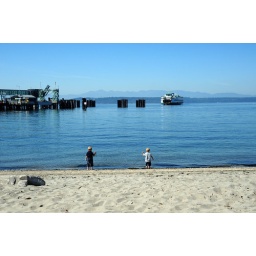
Two boys throwing sand in Puget Sound as Edmonds Ferry comes into port